Flood barrier

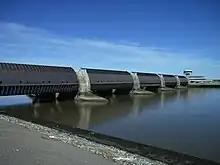
Eider Barrage, landward side, open

The Eider Barrage is located at the mouth of the river Eider near Tönning on Germany's North Sea coast. Its main purpose is protection from storm surges by the North Seas. It is Germany's largest coastal protection structure.